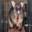
Label: possum